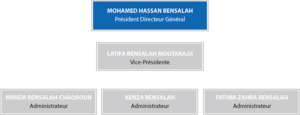
Organigramme du groupe Holmarcom
Le groupe Holmarcom est un groupe marocain familial, dont l’activité est organisée autour de 4 pôles : Finance, Agro-Industrie, Distribution et Logistique et Immobilier.